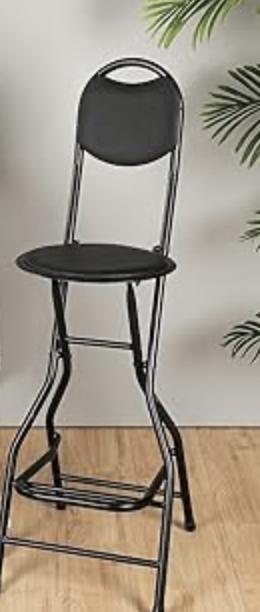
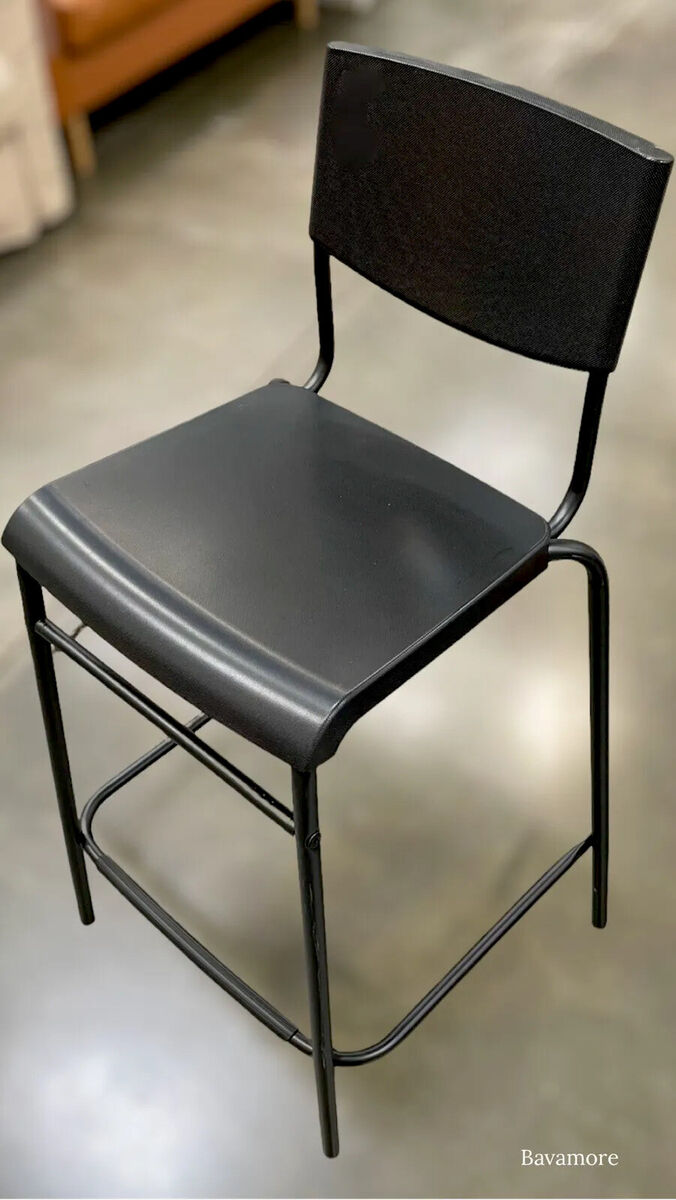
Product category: stool
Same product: no